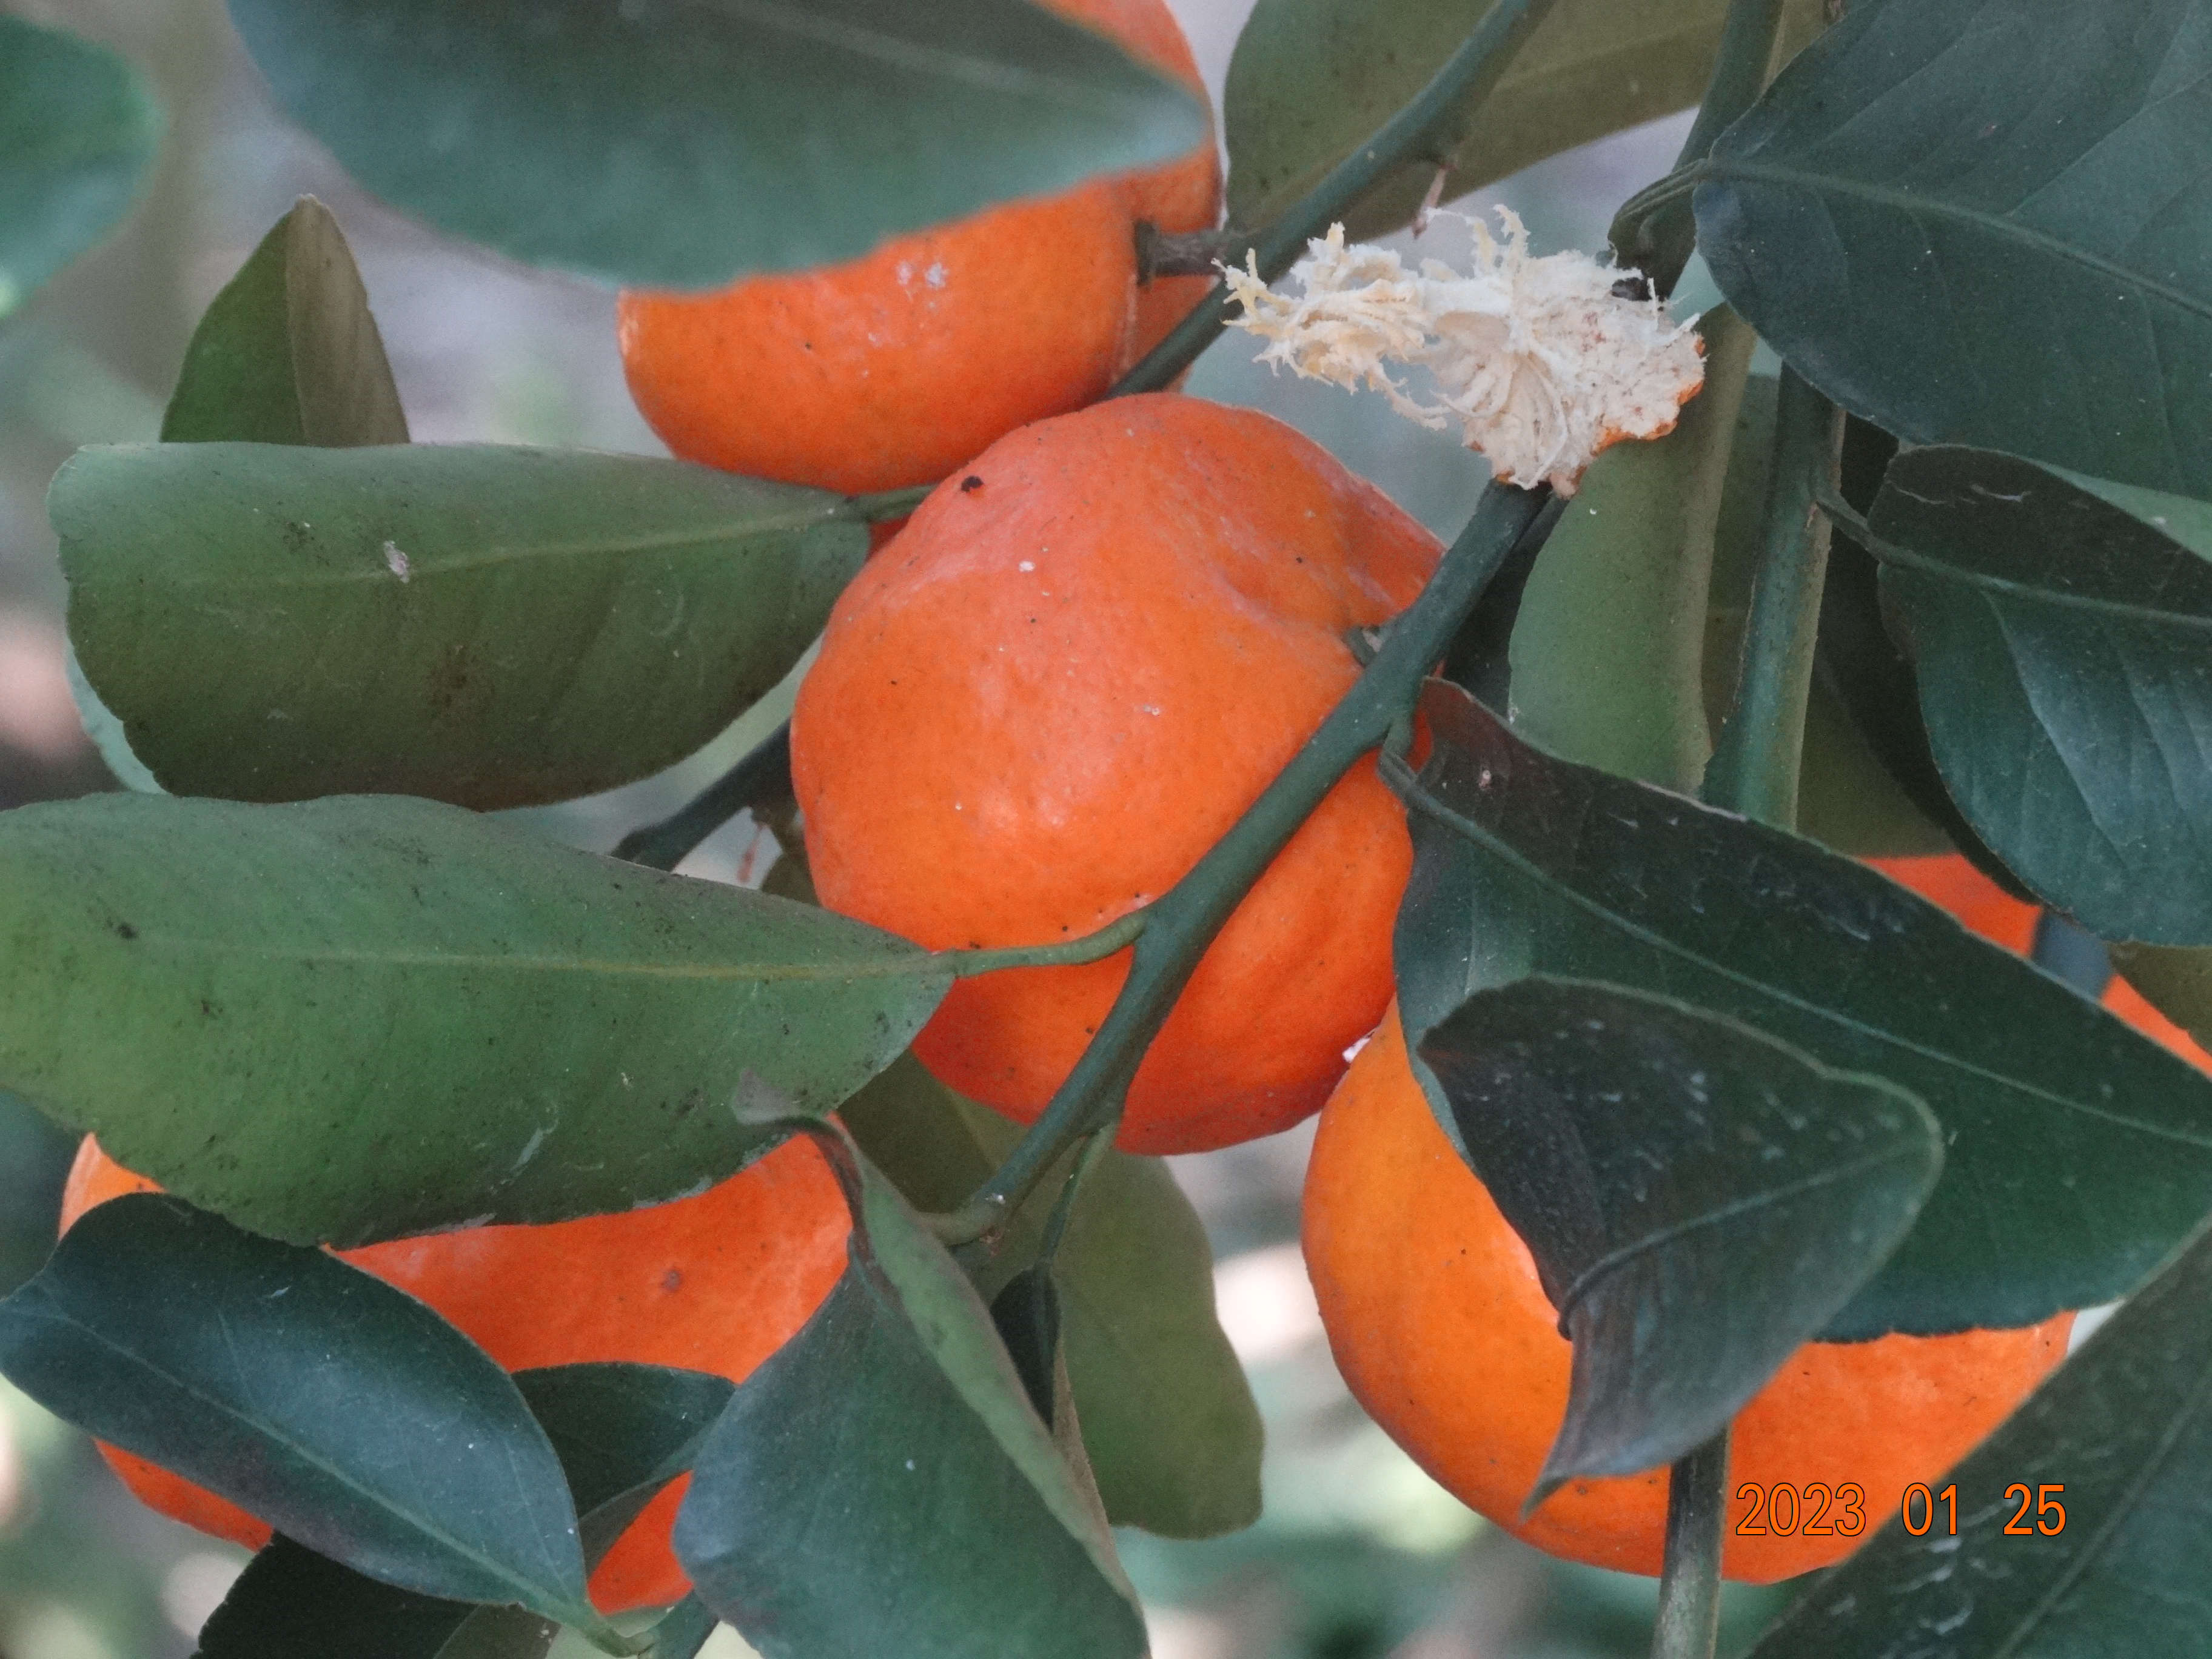
Citrus fruit variety: ponkan